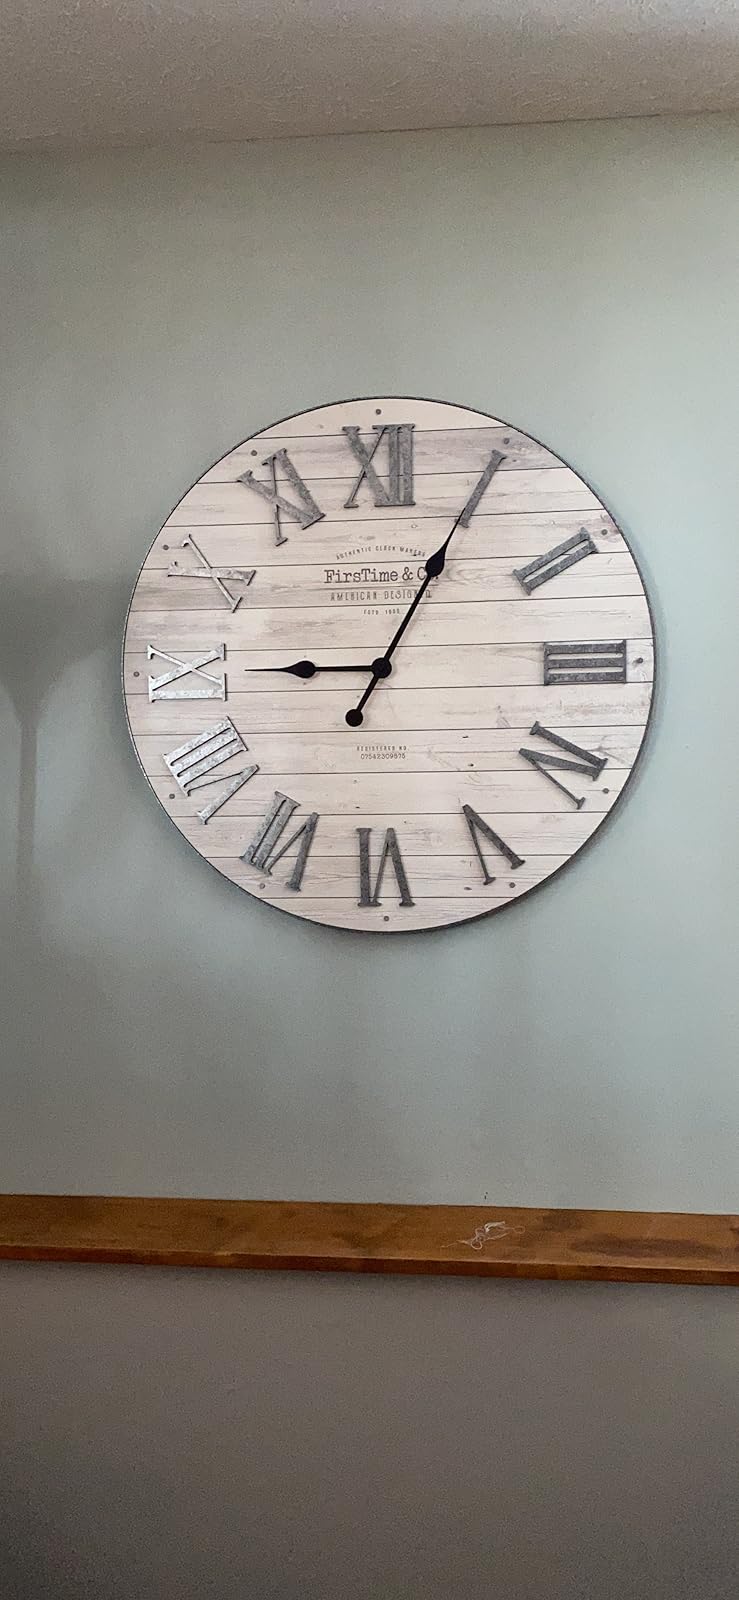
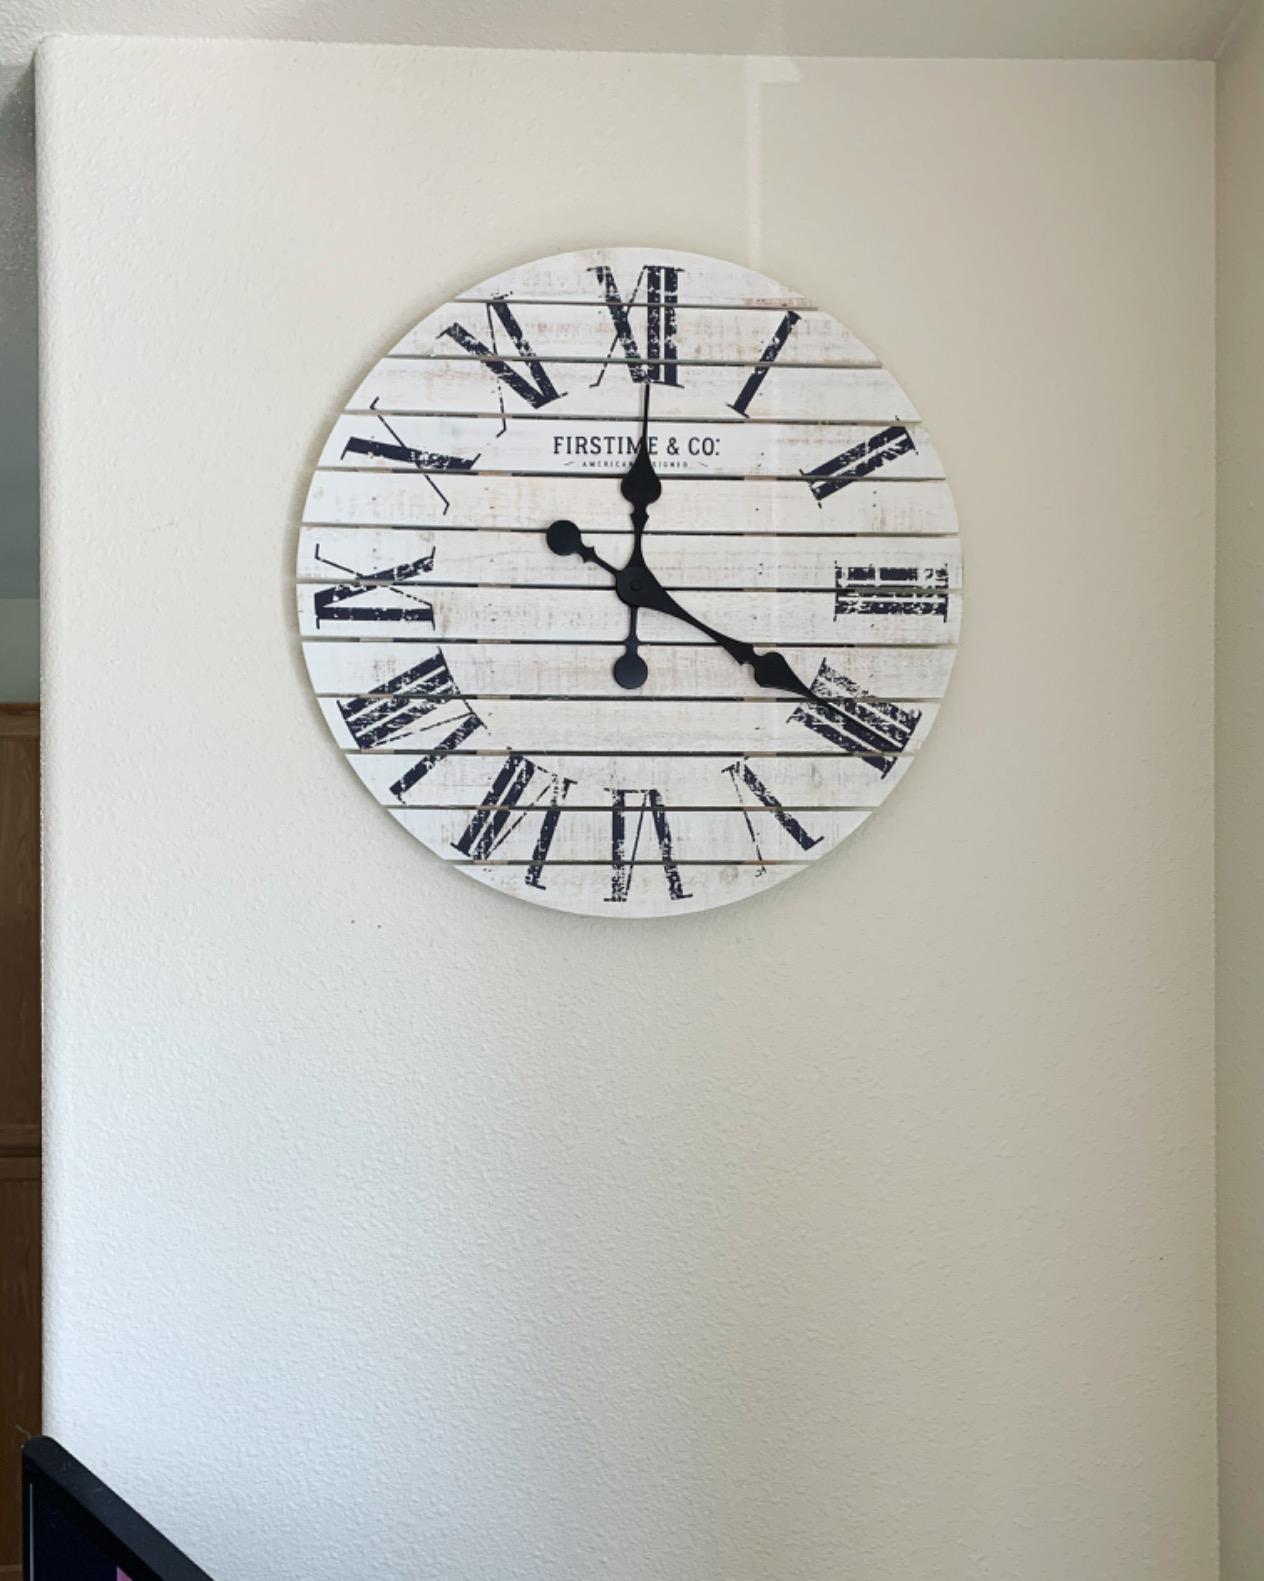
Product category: clock
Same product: no